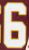
Number: 6